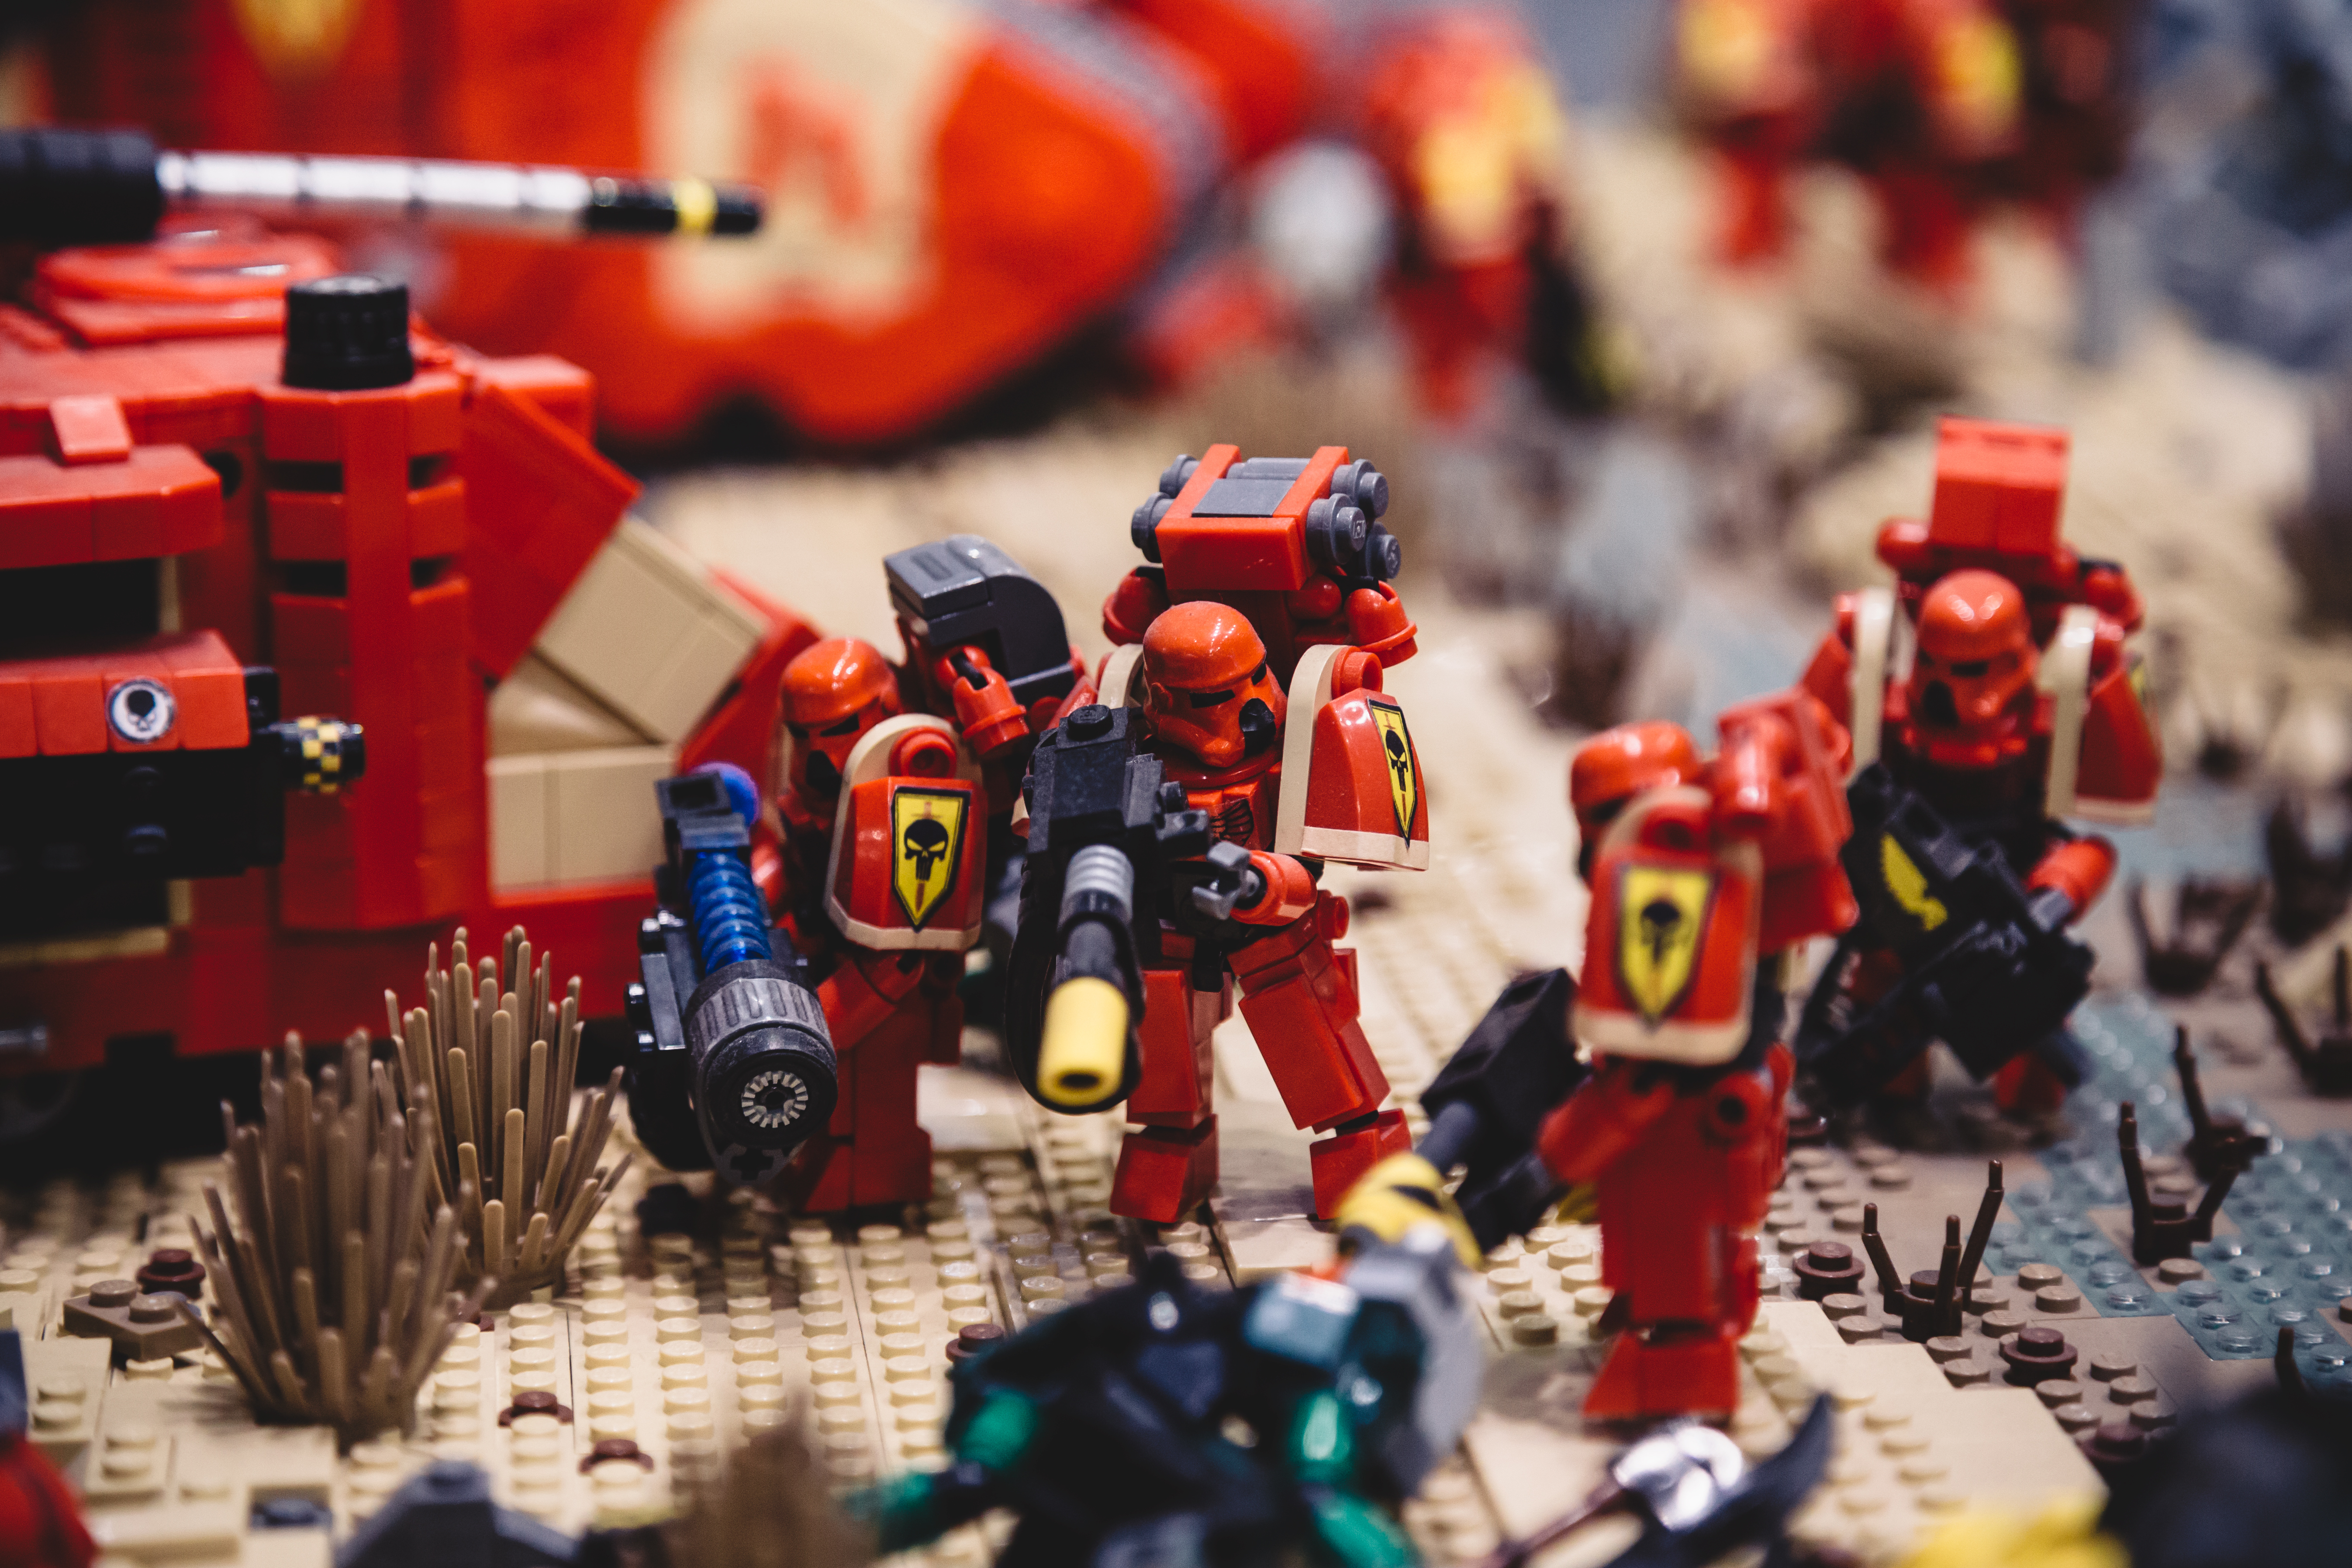
game, red, closeup, brick, toy, toys, lego, figures, warhammer